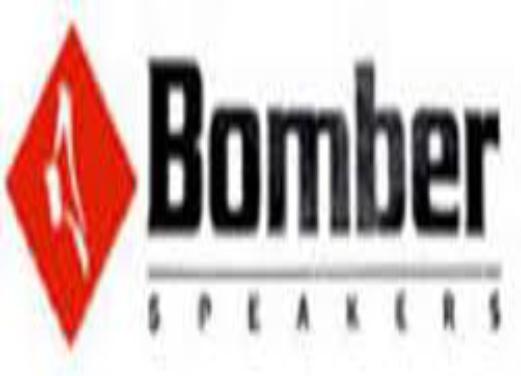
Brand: Bomber
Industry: Clothes